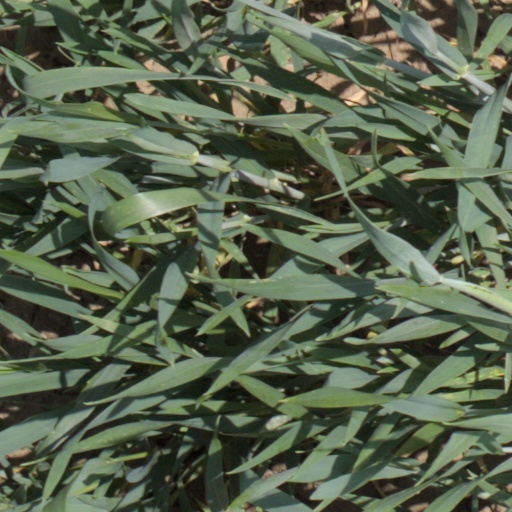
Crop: wheat